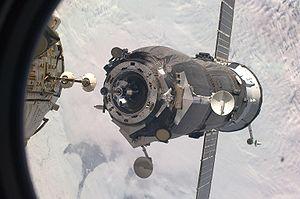
Un système d'amarrage sonde-cône est un dispositif d'accrochage mécanique des véhicules spatiaux comportant une partie mâle, appelée sonde, portée par le vaisseau manœuvrant et une partie femelle portée par le vaisseau approché. Ses fonctions sont de guider dans la dernière phase d'approche le vaisseau arrivant, d'amortir les réactions des vaisseaux entrant en contact, puis de verrouiller l'accrochage.
La Station spatiale internationale, en abrégé SSI ou ISS, est une station spatiale placée en orbite terrestre basse, occupée en permanence par un équipage international qui se consacre à la recherche scientifique dans l'environnement spatial. Ce programme, lancé et piloté par la NASA, est développé conjointement avec l'agence spatiale fédérale russe, avec la participation des agences spatiales européenne, japonaise et canadienne.
Un vaisseau cargo dans le domaine spatial est un type de véhicule spatial sans équipage qui permet de transporter du fret à destination par exemple d'une station spatiale en orbite. Les vaisseaux cargo développés jusqu'à présent ont été utilisés pour transporter des consommables, des pièces détachées jusqu'à une station spatiale, rehausser l'orbite d'une station spatiale et ramener du fret sur Terre.